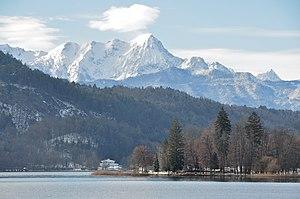
Lac d'Allos